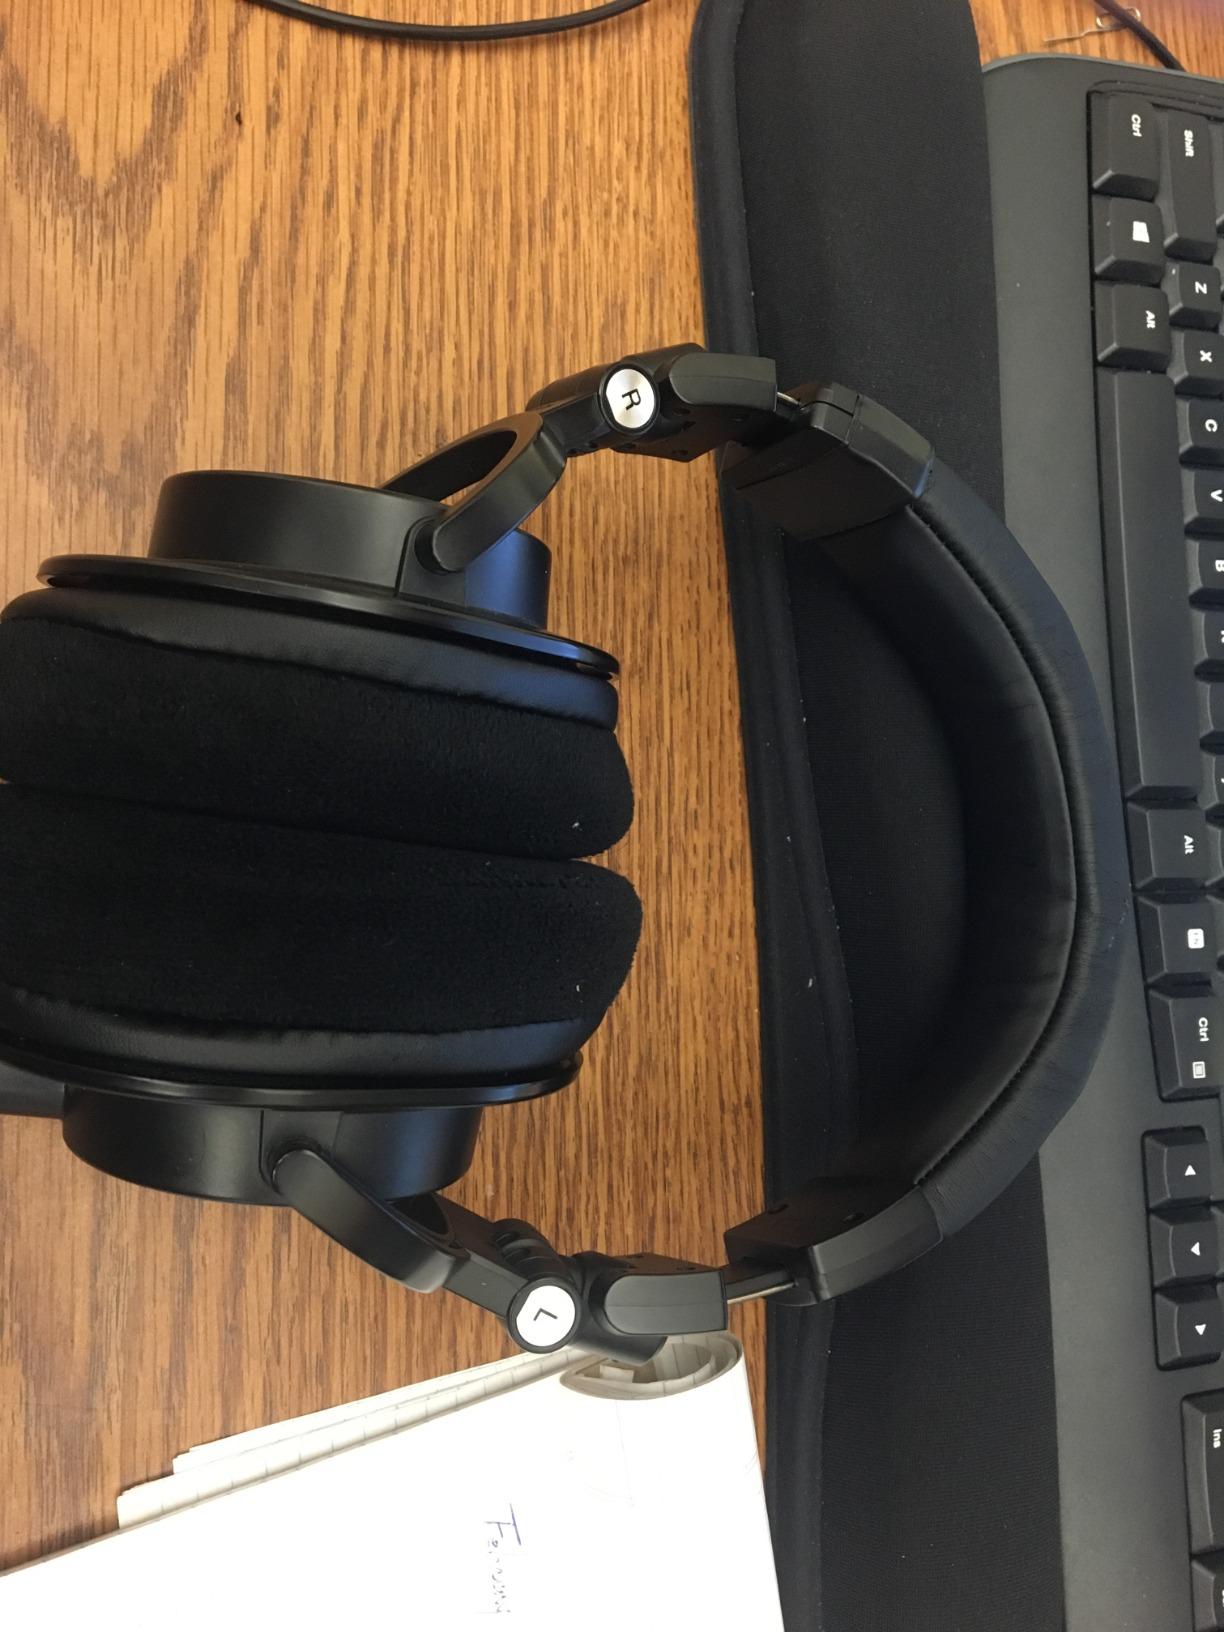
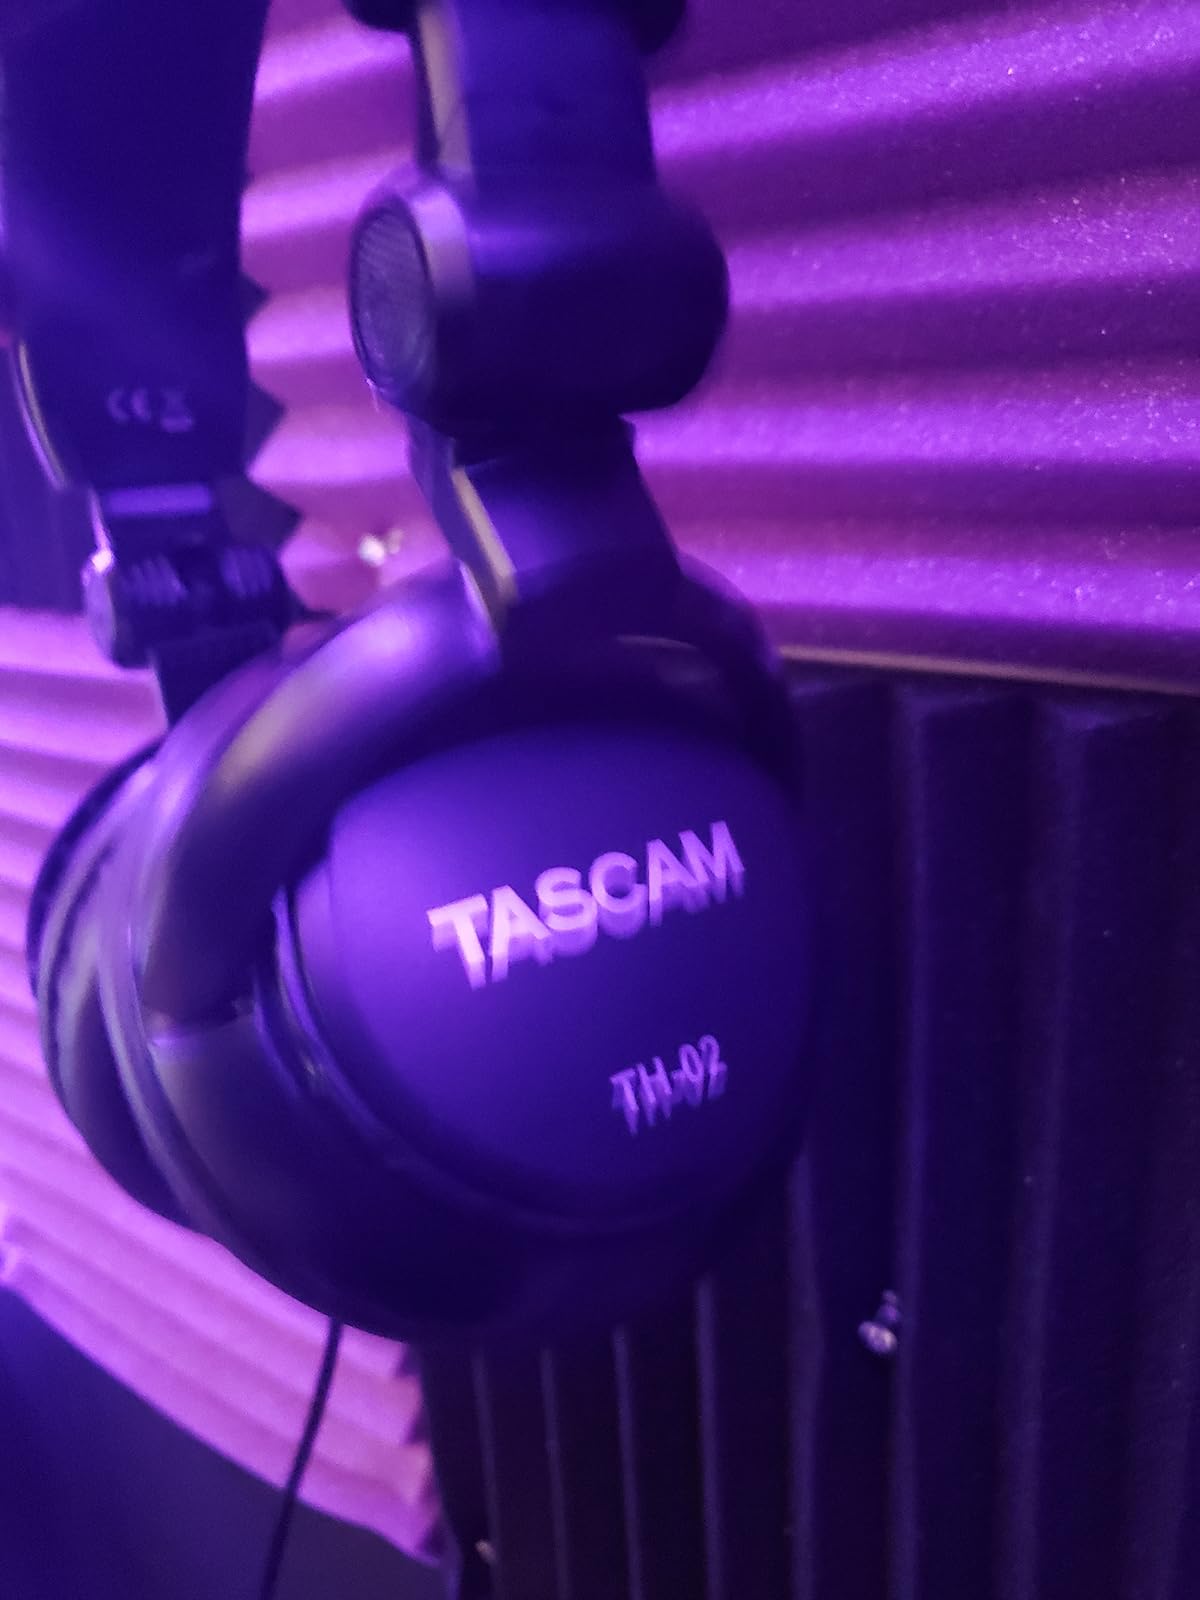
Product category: headphones
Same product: no